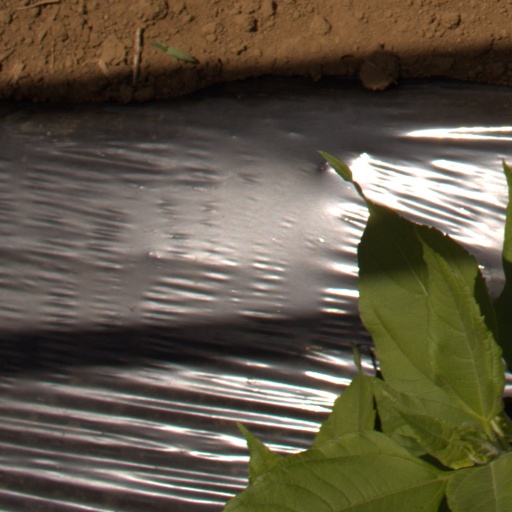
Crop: Jerusalem artichoke